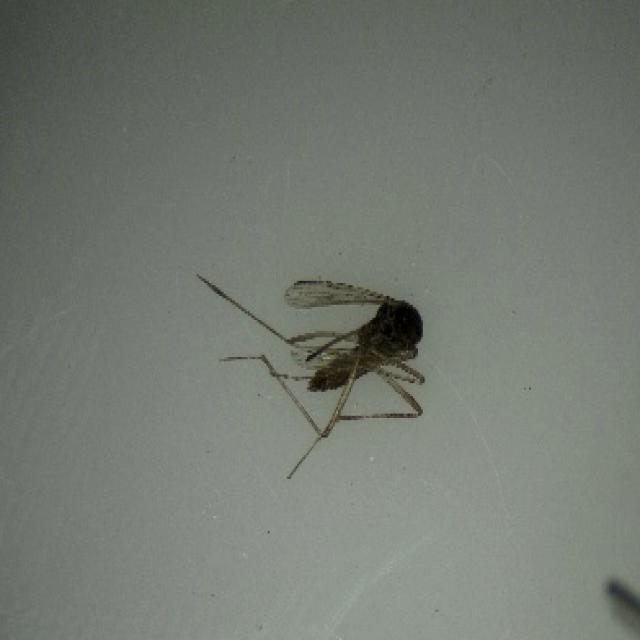
Species: aedes_vexans